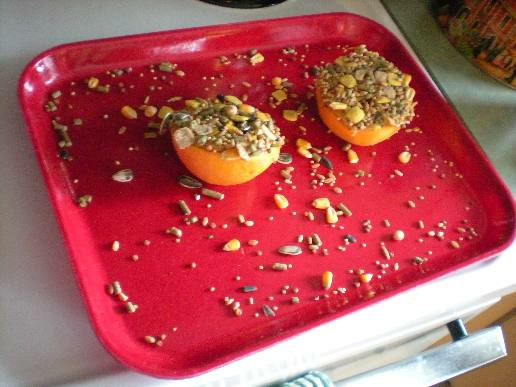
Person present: No